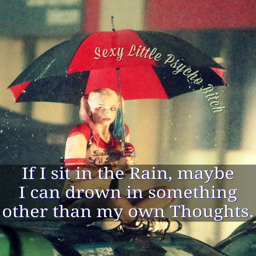
if i sit in the rain